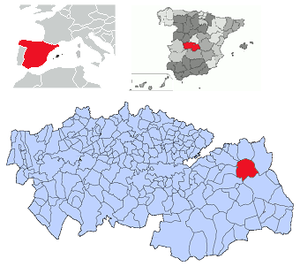
Villatobas est une commune d'Espagne de la province de Tolède dans la communauté autonome de Castille-La Manche.